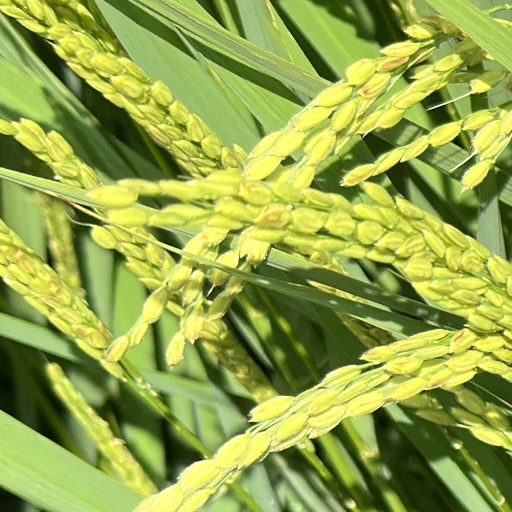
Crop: rice